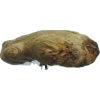
Label: ginger